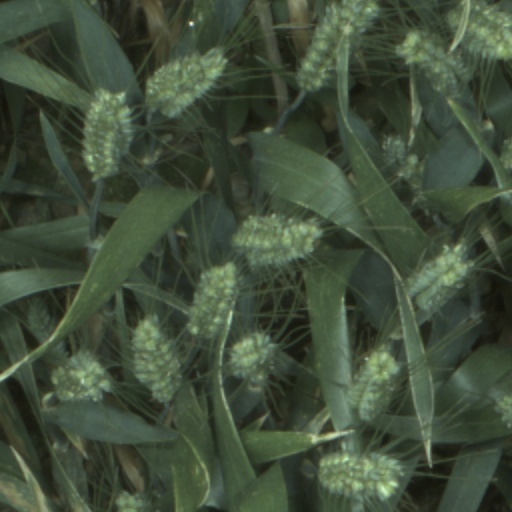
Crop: wheat